Judge Doom

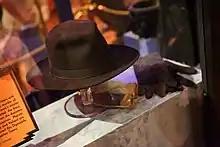
The props of the character's hat, glove, and sunglasses used in the film in The Great Movie Ride at Disney's Hollywood Studios

In "Who Framed Roger Rabbit", Doom is the much-feared Judge of Toontown. Despite presiding over a city of Toons, Doom is totally without mirth or redeeming qualities and passes capital punishment on Toons who break the law, placing them in a chemical vat of turpentine, acetone and benzene which he dubs "the Dip" to kill them permanently.